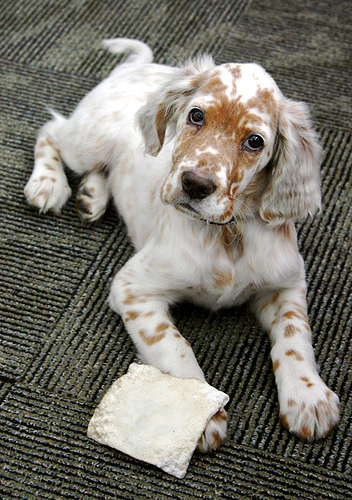
Breed: english setter